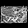
Label: Bag